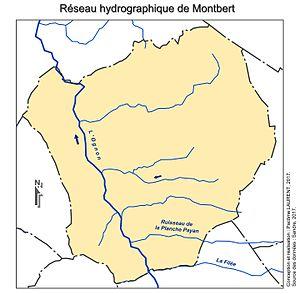
Une commune située dans le bassin versant de l'Ognon.
Montbert est une commune française située dans le département de Loire-Atlantique en région Pays de la Loire. Elle se trouve au point de rencontre du pays de Retz à l'ouest, du pays du Vignoble nantais à l'est, du pays de Nantes au nord et de la Vendée au sud. La commune est membre de la communauté de communes de Grand Lieu.